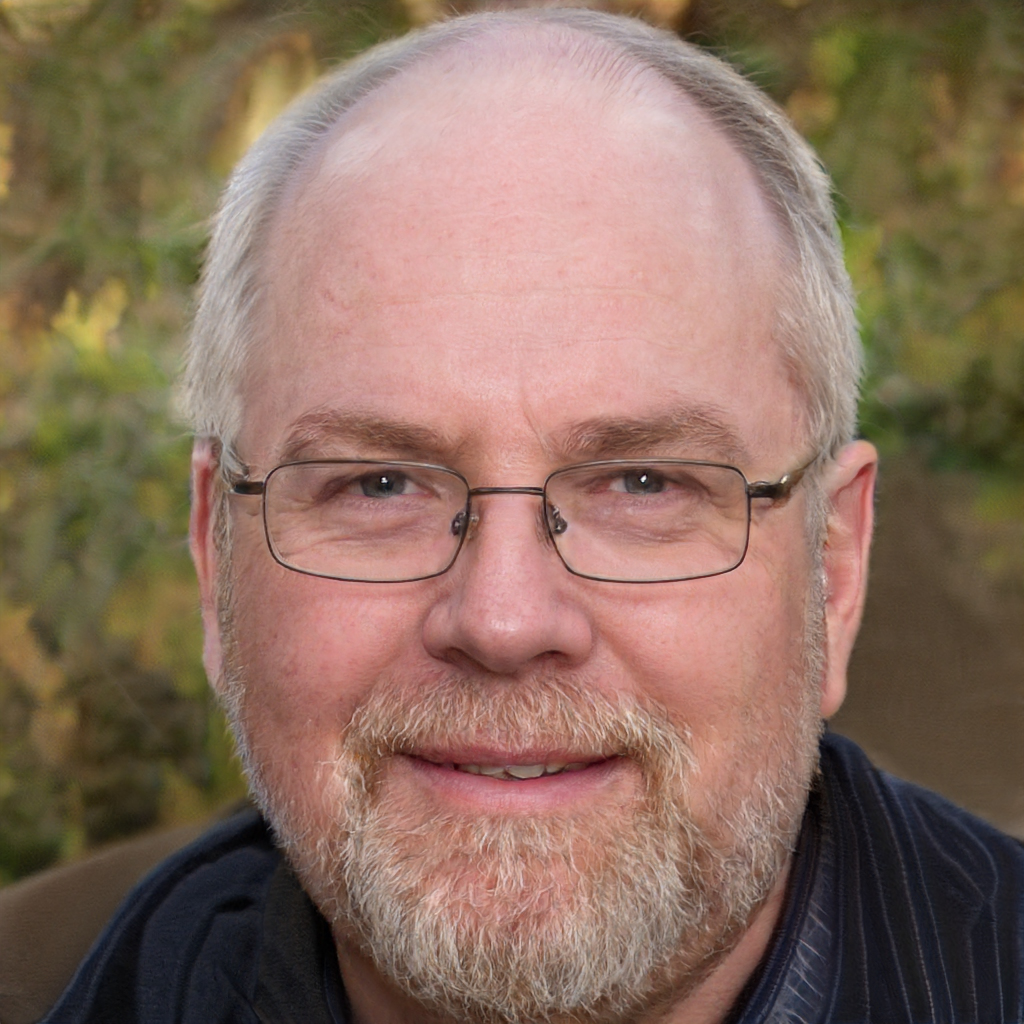
Portrait style: Real Portrait